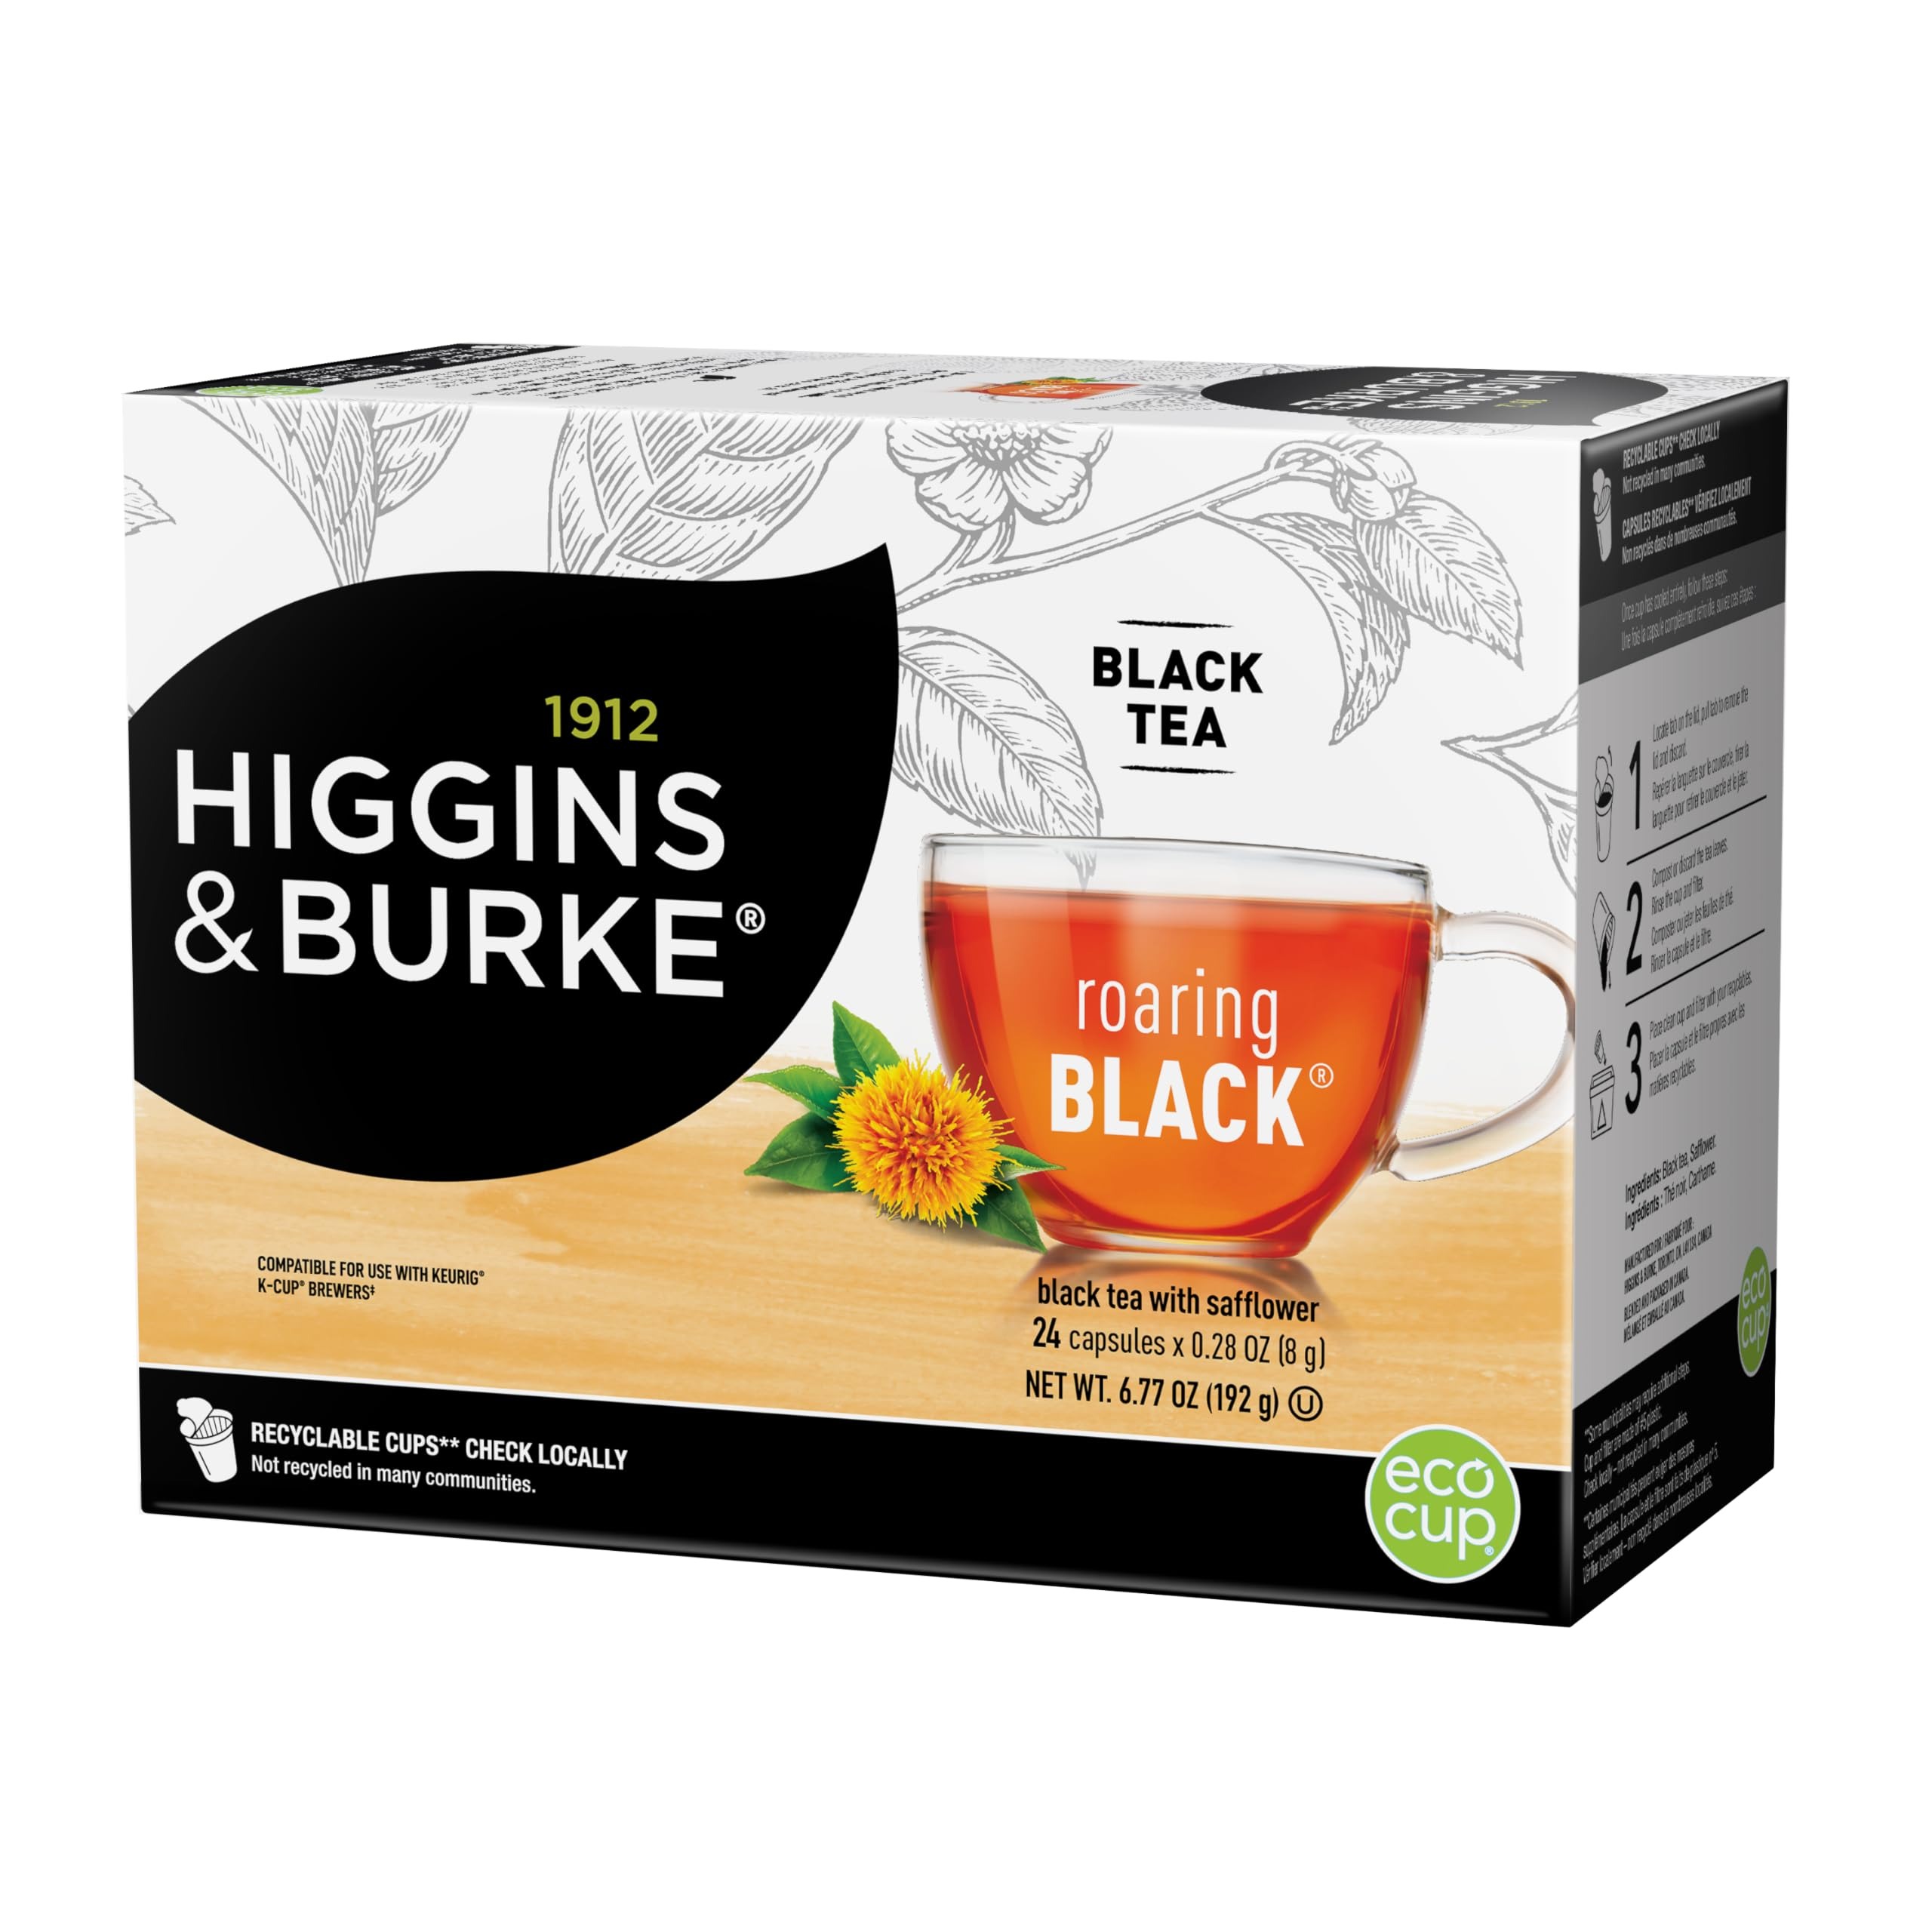
Item Name: Higgins & Burke Roaring Black, Loose Leaf, Black Tea, Keurig K-Cup Brewer Compatible Pods, 24 Count
Bullet Point 1: AUTHENTIC FLAVOR SINCE 1912: Full-bodied and bold, this flavorful blend of Assam and Darjeeling tea is perfect with or without milk. Warm up to the outstanding quality and taste of Higgins & Burke. Always made from our finest ingredients, each cup is distinctly delicious.
Bullet Point 2: SUSTAINABILITY: Higgins & Burke is a proud member and supporter of the Ethical Tea Partnership, improving the lives of tea workers and their environment.
Bullet Point 3: KEURIG COMPATIBLE: Our EcoCup pods are compatible for use with Keurig K-Cup Brewers, including Keurig 2.0. Marley Coffee and EcoCup brands have no affiliation with Keurig Green Mountain Inc., Keurig or K-Cup.
Bullet Point 4: RECYCLABLE: To help reduce waste, we use the recyclable EcoCup pod featuring a recyclable cup, less lidding material, and a unique filter that delivers rich flavor.
Bullet Point 5: CONTENTS: Includes 1 box of 24 individual Keurig K-Cup Brewer Compatible pods.
Value: 24.0
Unit: Count

Price: 14.99